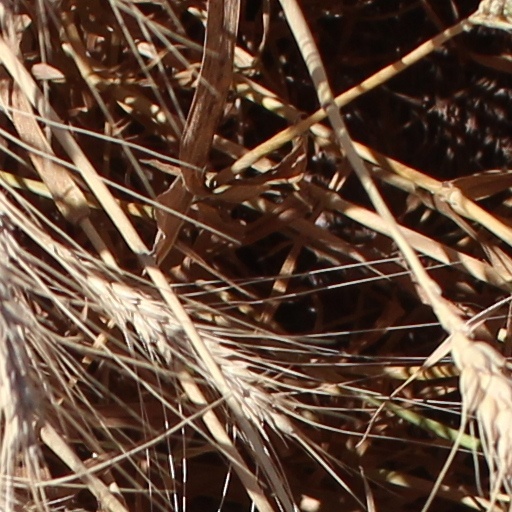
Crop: wheat